Archery at the 2018 Summer Youth Olympics – Girls' individual

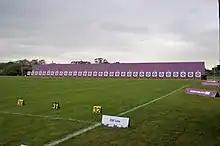
Parc Sarmiento as it appeared on the day of the ranking round.

The ranking round on 12 October was headed by China's Zhang Mengyao, who scored a personal best of 675 points – out of a maximum of 720 – from her 72 arrows to claim the top seed for the elimination rounds. Japan's Ruka Uehara finished second with 667 points ahead of third-placed Himani of India on 665 points. Speaking to the media afterwards, Zhang stated that although she was satisfied with her performance she was not going to enter the knockout rounds feeling complacent about having placing first.